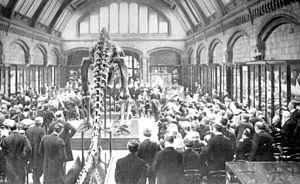
Diplodocus est un genre éteint de très grands dinosaures herbivores sauropodes de la famille des diplodocidés ayant vécu au Jurassique supérieur, il y a environ entre 154 et 152 Ma, en Amérique du Nord où il a été découvert dans la partie moyenne et supérieure de la formation de Morrison dans les États de l'ouest des États-Unis.